Crumbsuckers

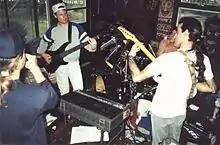
Heavy Rain rehearsing in May 1989

Heavy Rain offered a more radio-friendly rock sound, with vocals more akin to Queensrÿche's Geoff Tate. Whilst they retained small doses of Crumbsuckers' vigorous guitar solos, most songs were recorded and presented in a much more straight, hard rock feel. These new songs failed to attract any interest or support from record companies who had been approached. Much time and effort was spent recording a considerable number of professional studio demos between 1989 and 1990, although nothing was ever officially released.